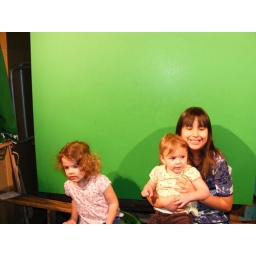
Mikah, Lacie, and Gracie in front of the green screen